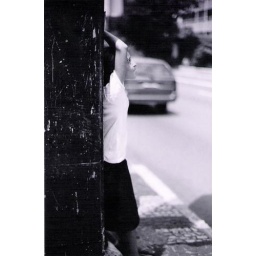
A poor girl looking at the sky. She's in the middle of the avenue being supported by the pole of a traffic light.